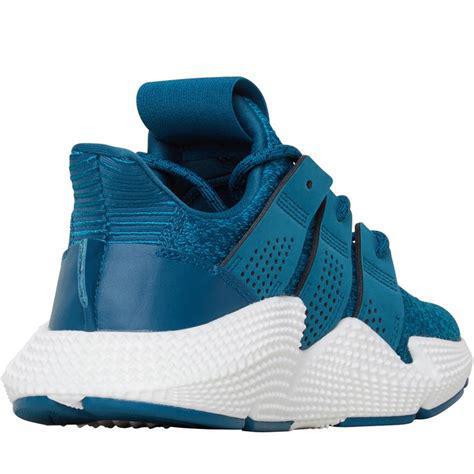
Brand: Adidas
Model: Prophere